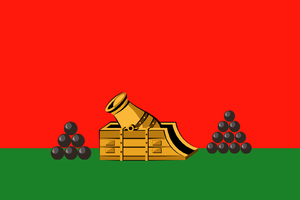
Briansk est une ville de Russie et la capitale administrative de l'oblast de Briansk. Sa population s'élevait à 402 675 habitants en 2020.